Penn Quakers football

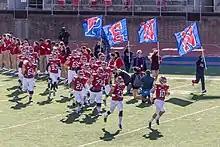
Quakers enter Franklin Field in 2019

Penn joined the Ivy League in 1956 when it was formed. Penn won its 1st Ivy League Football Championship in 1959. It was not until 1982, 23 years later, that Penn would win its 2nd Ivy League Football Championship. Since that year Penn has become a dominant football power in the Ivy League. They are tied with Dartmouth in winning a record 18 Ivy League Football Championships. Penn, however, is first in outright Ivy League titles (13), and first in undefeated Ivy League titles (8).